Godfred Seidu Jasaw

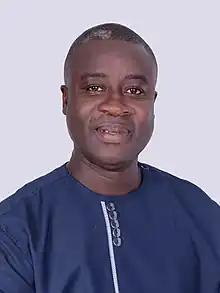

Godfred Seidu Jasaw (born 14 March 1977) is a Ghanaian politician and member of the National Democratic Congress. He is the member of parliament for the Wa East constituency in the Upper West Region of Ghana .